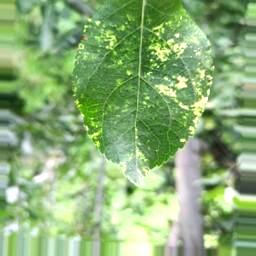
Label: Apple_Mosaic